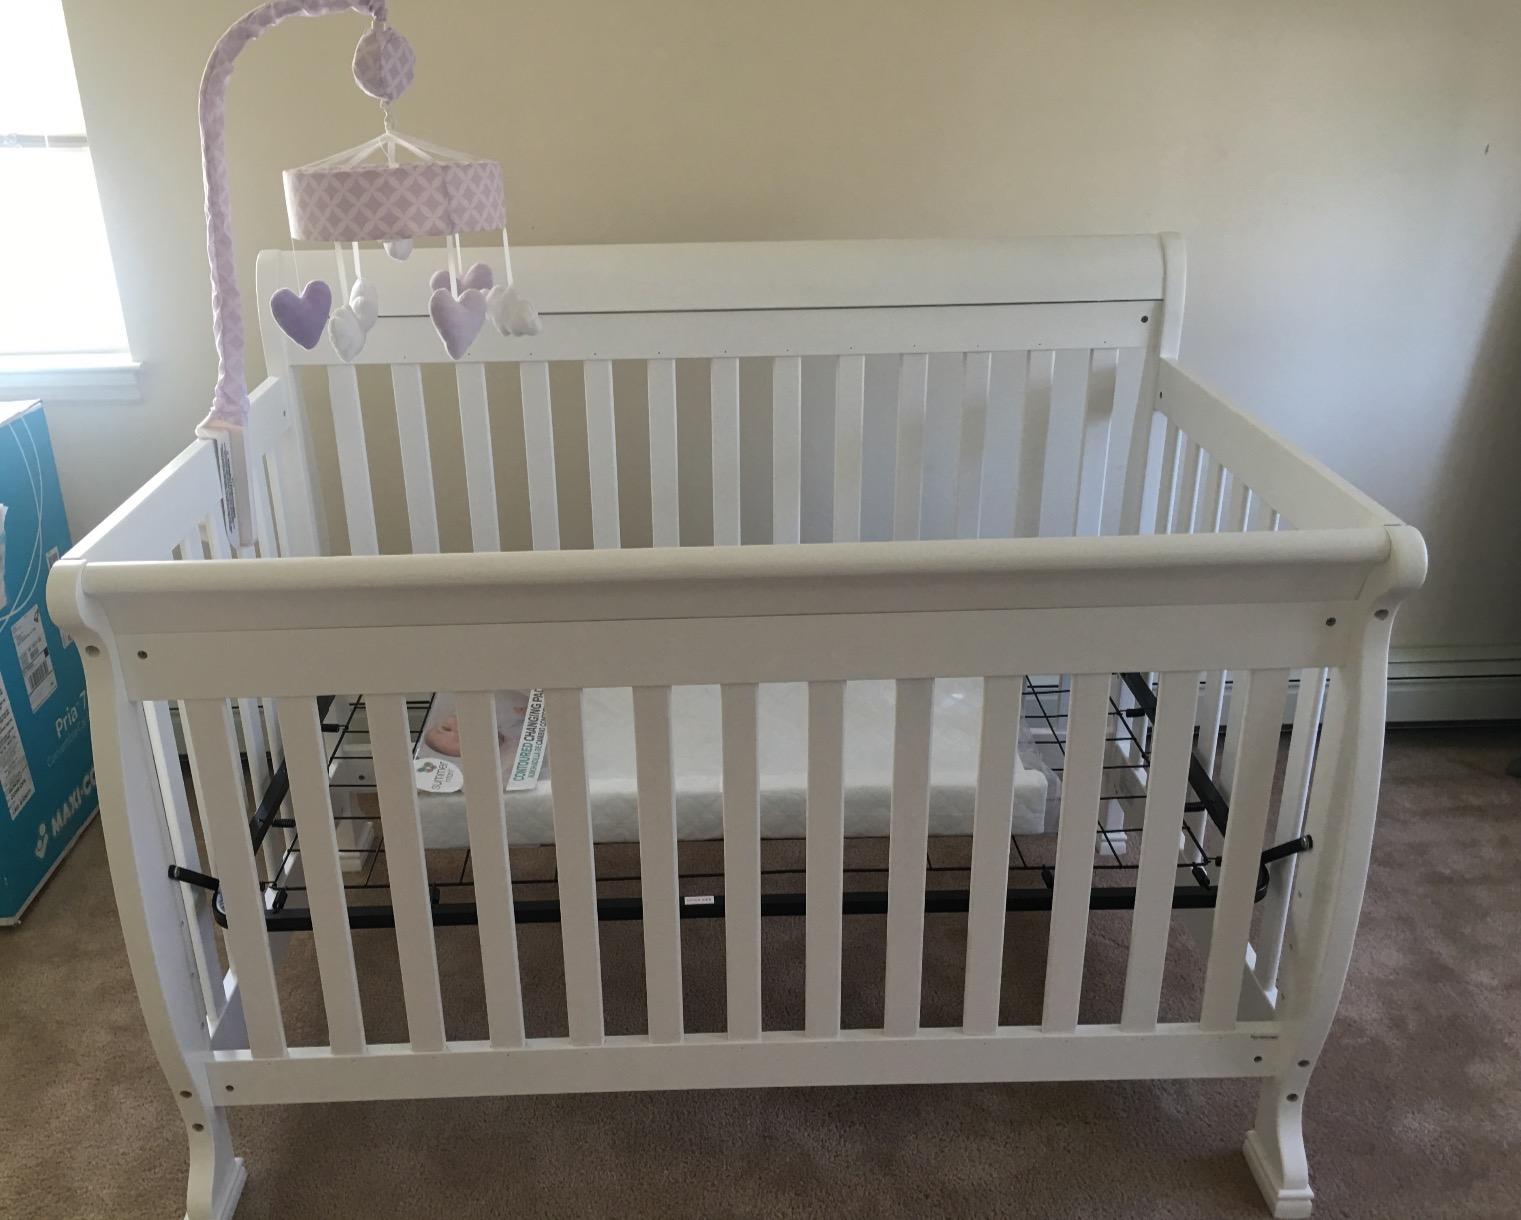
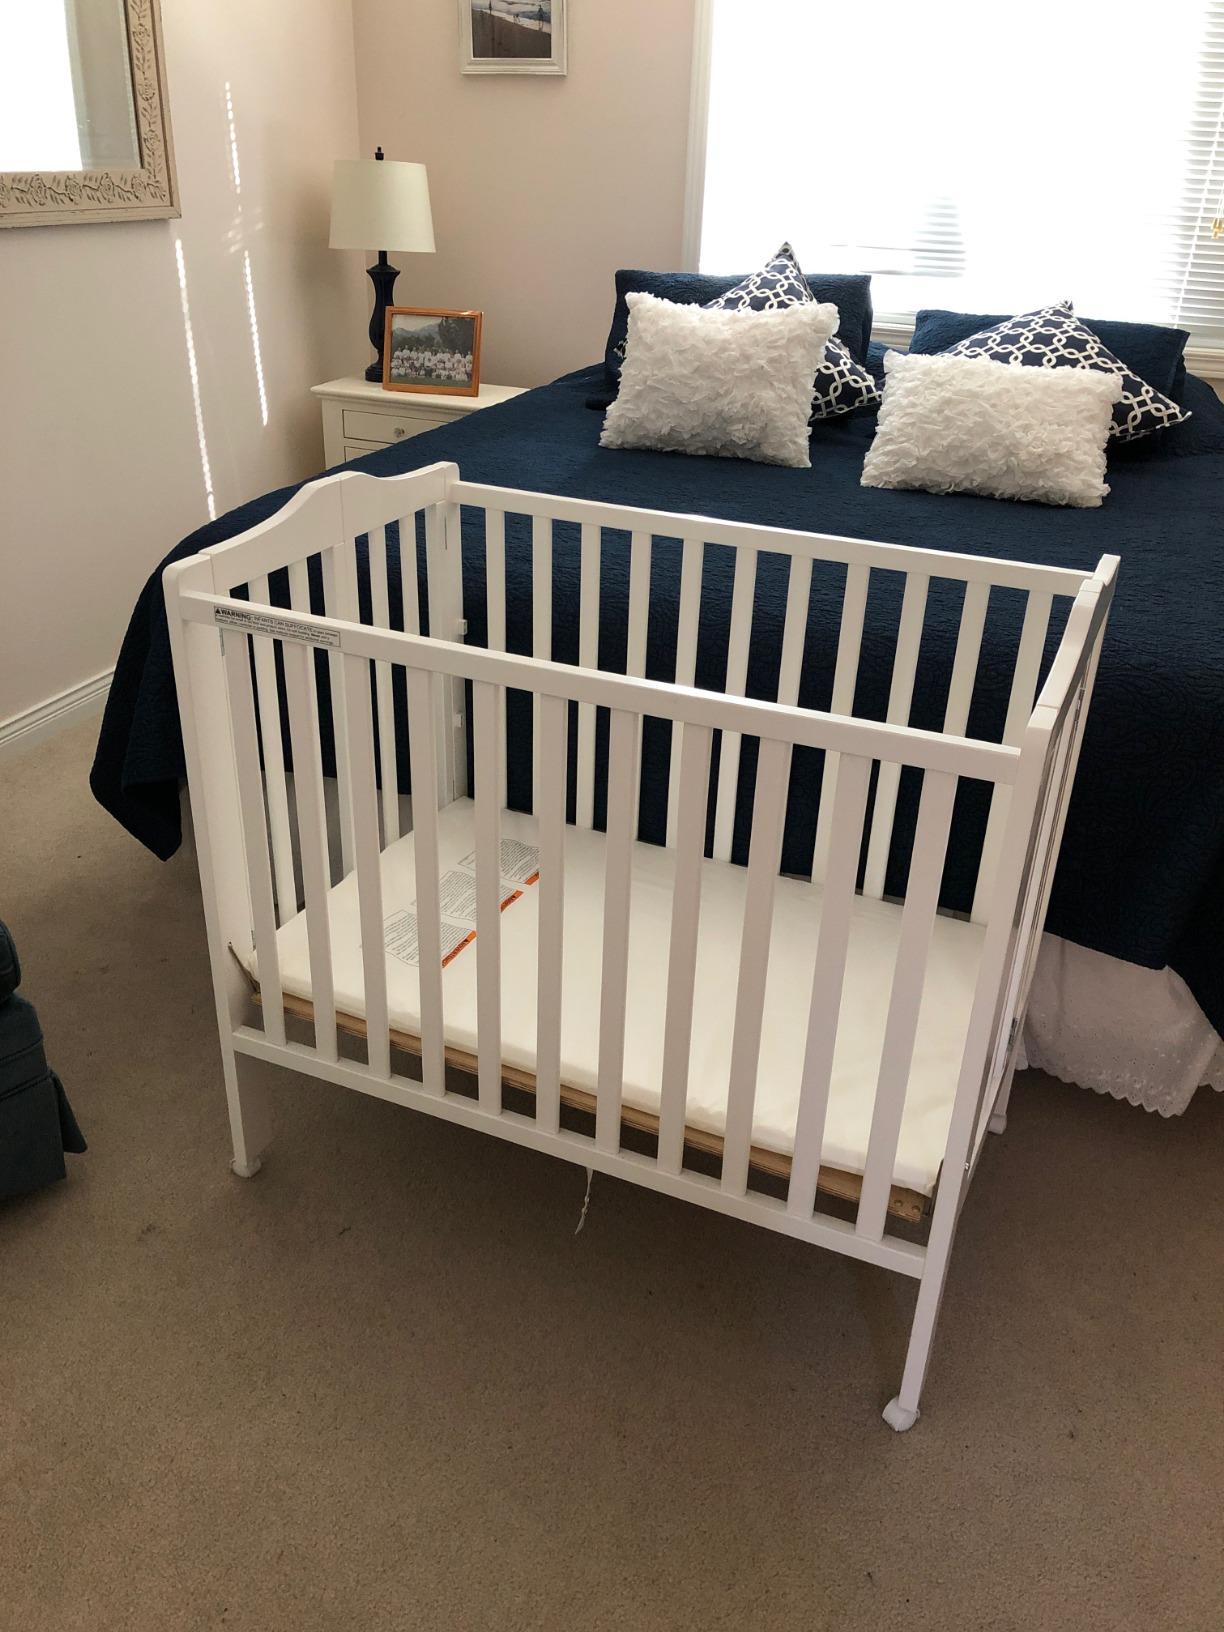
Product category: products_crib
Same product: no